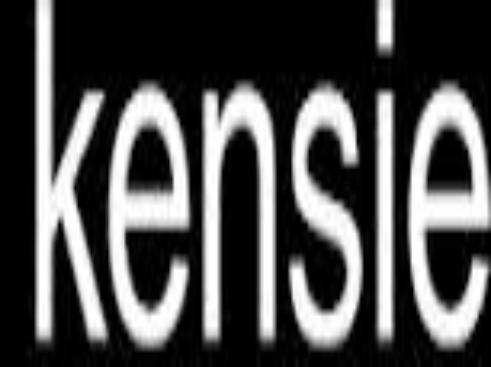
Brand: kensie
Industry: Clothes